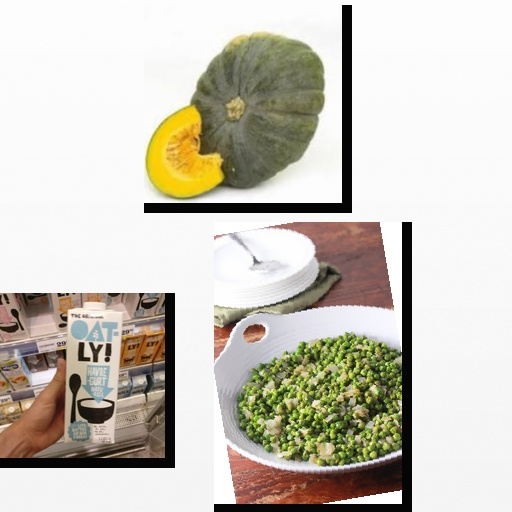
Food items: pumpkin, peas, oatghurt